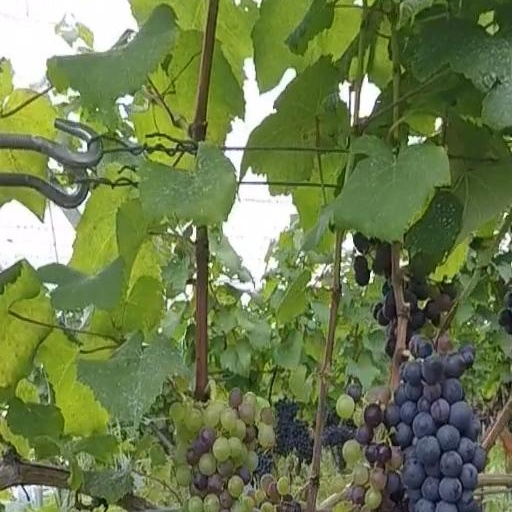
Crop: grape